Tévenon

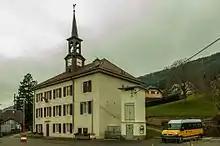
Tévenon's communal house.

During the coldest months, even the lowest parts of Tévenon get some snow. But, in the spring, the temperatures rise and in the summer, the temperature in Tévenon is usually only 3 to 4 degrees lower than the temperatures in the main land.